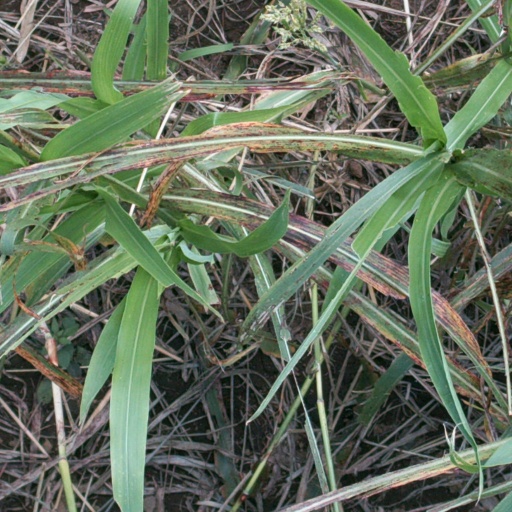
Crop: sorghum